Arthur Wakefield

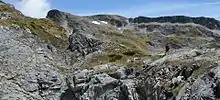
View up Mount Arthur

The settlement of Nelson got off to a good start. In the first two years, 18 ships transported more than 3,000 colonists. Wakefield actively worked to promote the orderly development of the colony. Although he seems to have been rather paternal in his attitude to the settlers, he also seems to have been respected and admired.